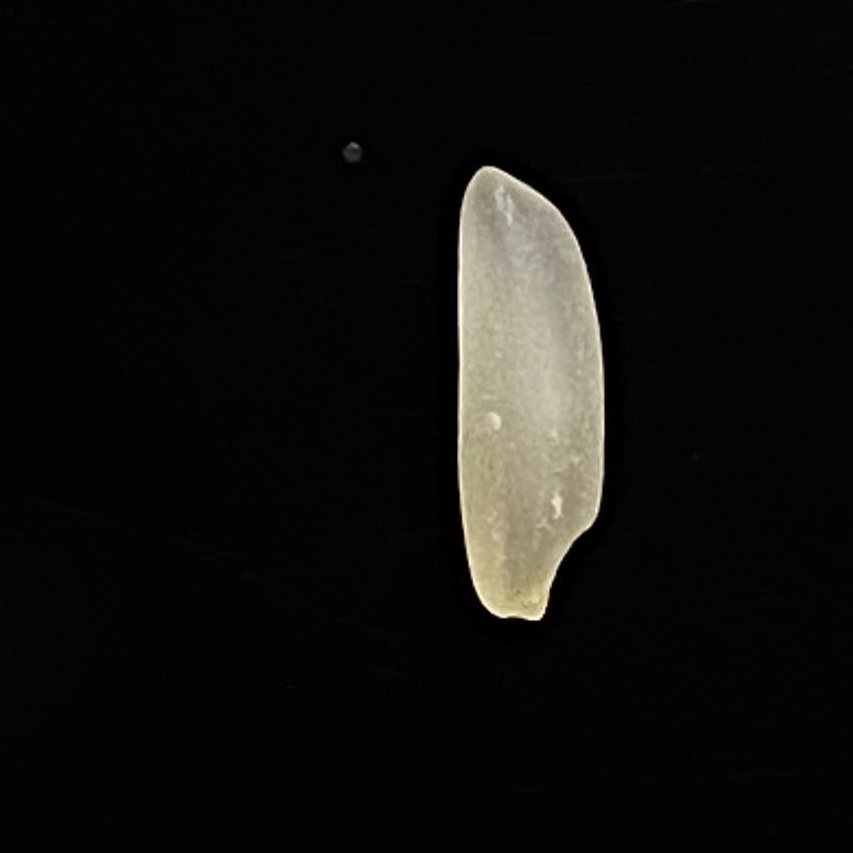
Rice variety: Shampakatari